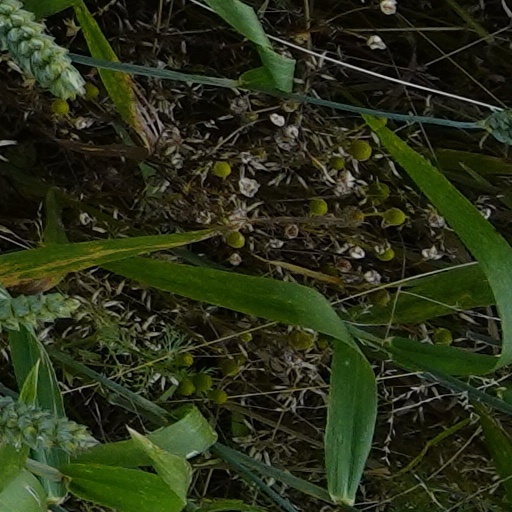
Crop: wheat